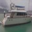
Label: ship